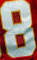
Number: 8